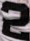
Number: 2